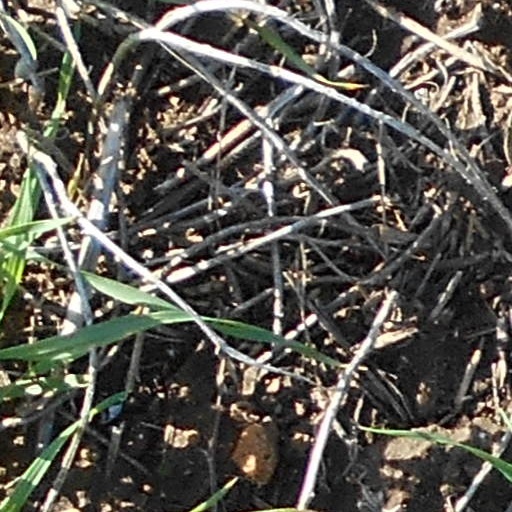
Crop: wheat